Baishya Kapali

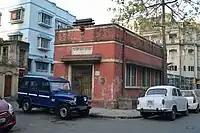
Kapali Bandhab Library in Kapalitola, Kolkata

The Dom, Chandal, Savar, and Kapali were the cluster conferred as tribes during the Pala regime. According to Sarma, this caste was higher in status than the Dom and the so-called Chandal.